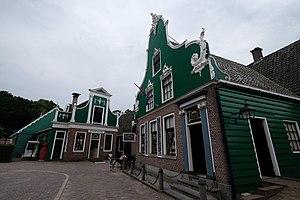
Arnhem est une commune néerlandaise, chef-lieu de la province de Gueldre, dans l'est des Pays-Bas. Arnhem est située sur le Rhin inférieur et compte 150 000 habitants, au 1ᵉʳ janvier 2012, faisant ainsi partie des dix villes les plus peuplées des Pays-Bas.